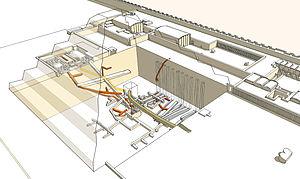
Vue générale des appartements funéraires de la pyramide de Djoser à Saqqarah. Passages des explorateurs et des voleurs (En vert, jaune et orange).
Le complexe funéraire de Djéser, édifié sous le règne du roi Djéser, se situe à Saqqarah, en Égypte. Il est, dans l'histoire de l'architecture égyptienne, le second ouvrage édifié en pierre de taille. Il marque une évolution importante de l'architecture monumentale. En effet, le tombeau du roi prend, pour la première fois et après de multiples modifications, la forme d'une pyramide. Cette innovation marque la naissance d'un nouveau type de sépulture. Les éléments cultuels ainsi que l'enceinte à redans représentent l'aboutissement d'une architecture évoluant depuis la IIᵉ dynastie.